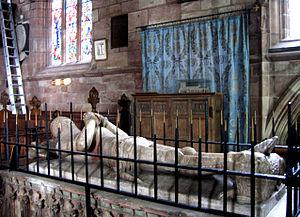
Hugues de Calveley, nommé en anglais Hugh Calveley, naquit dans le comté de Cheshire et mourut en 1394.